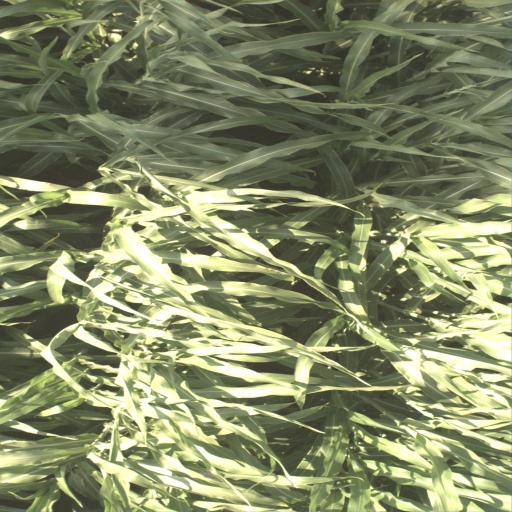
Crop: sorghum